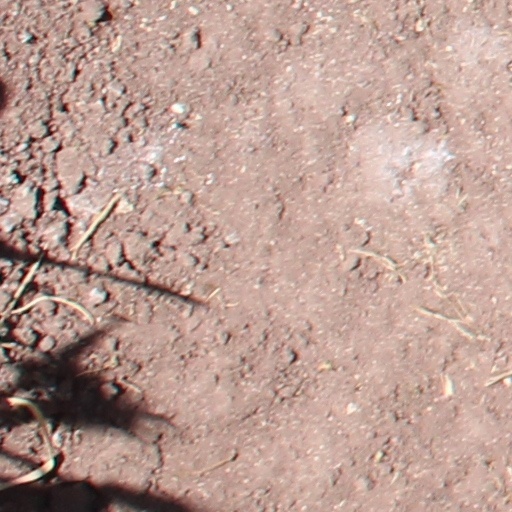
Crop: wheat